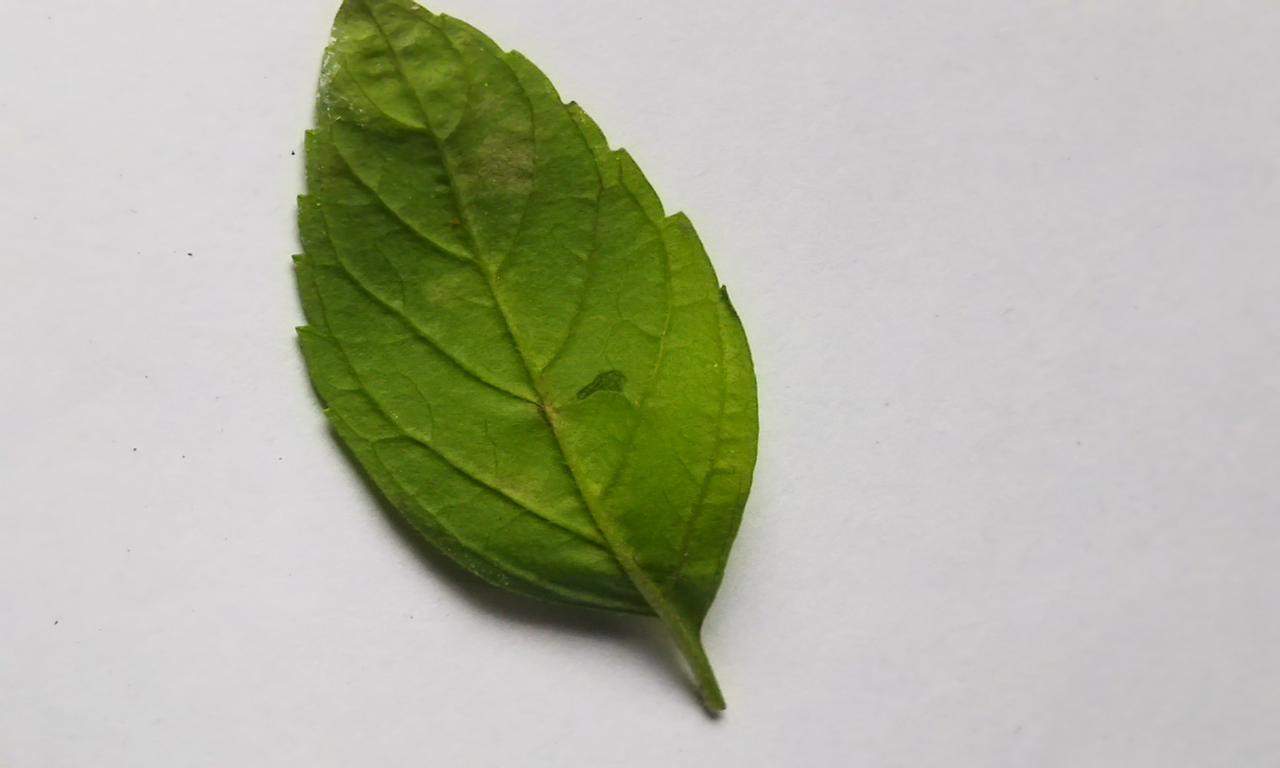
Label: Spoiled